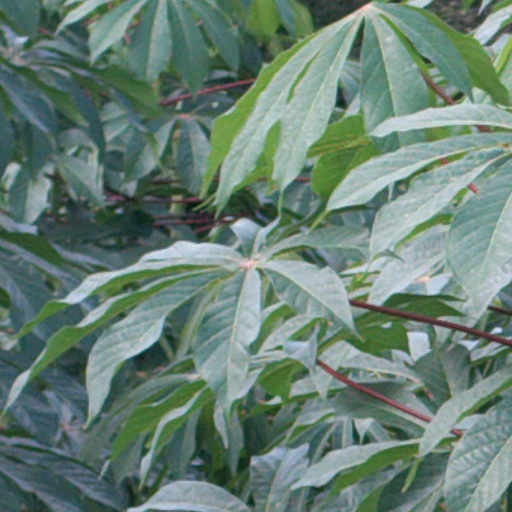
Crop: cassava